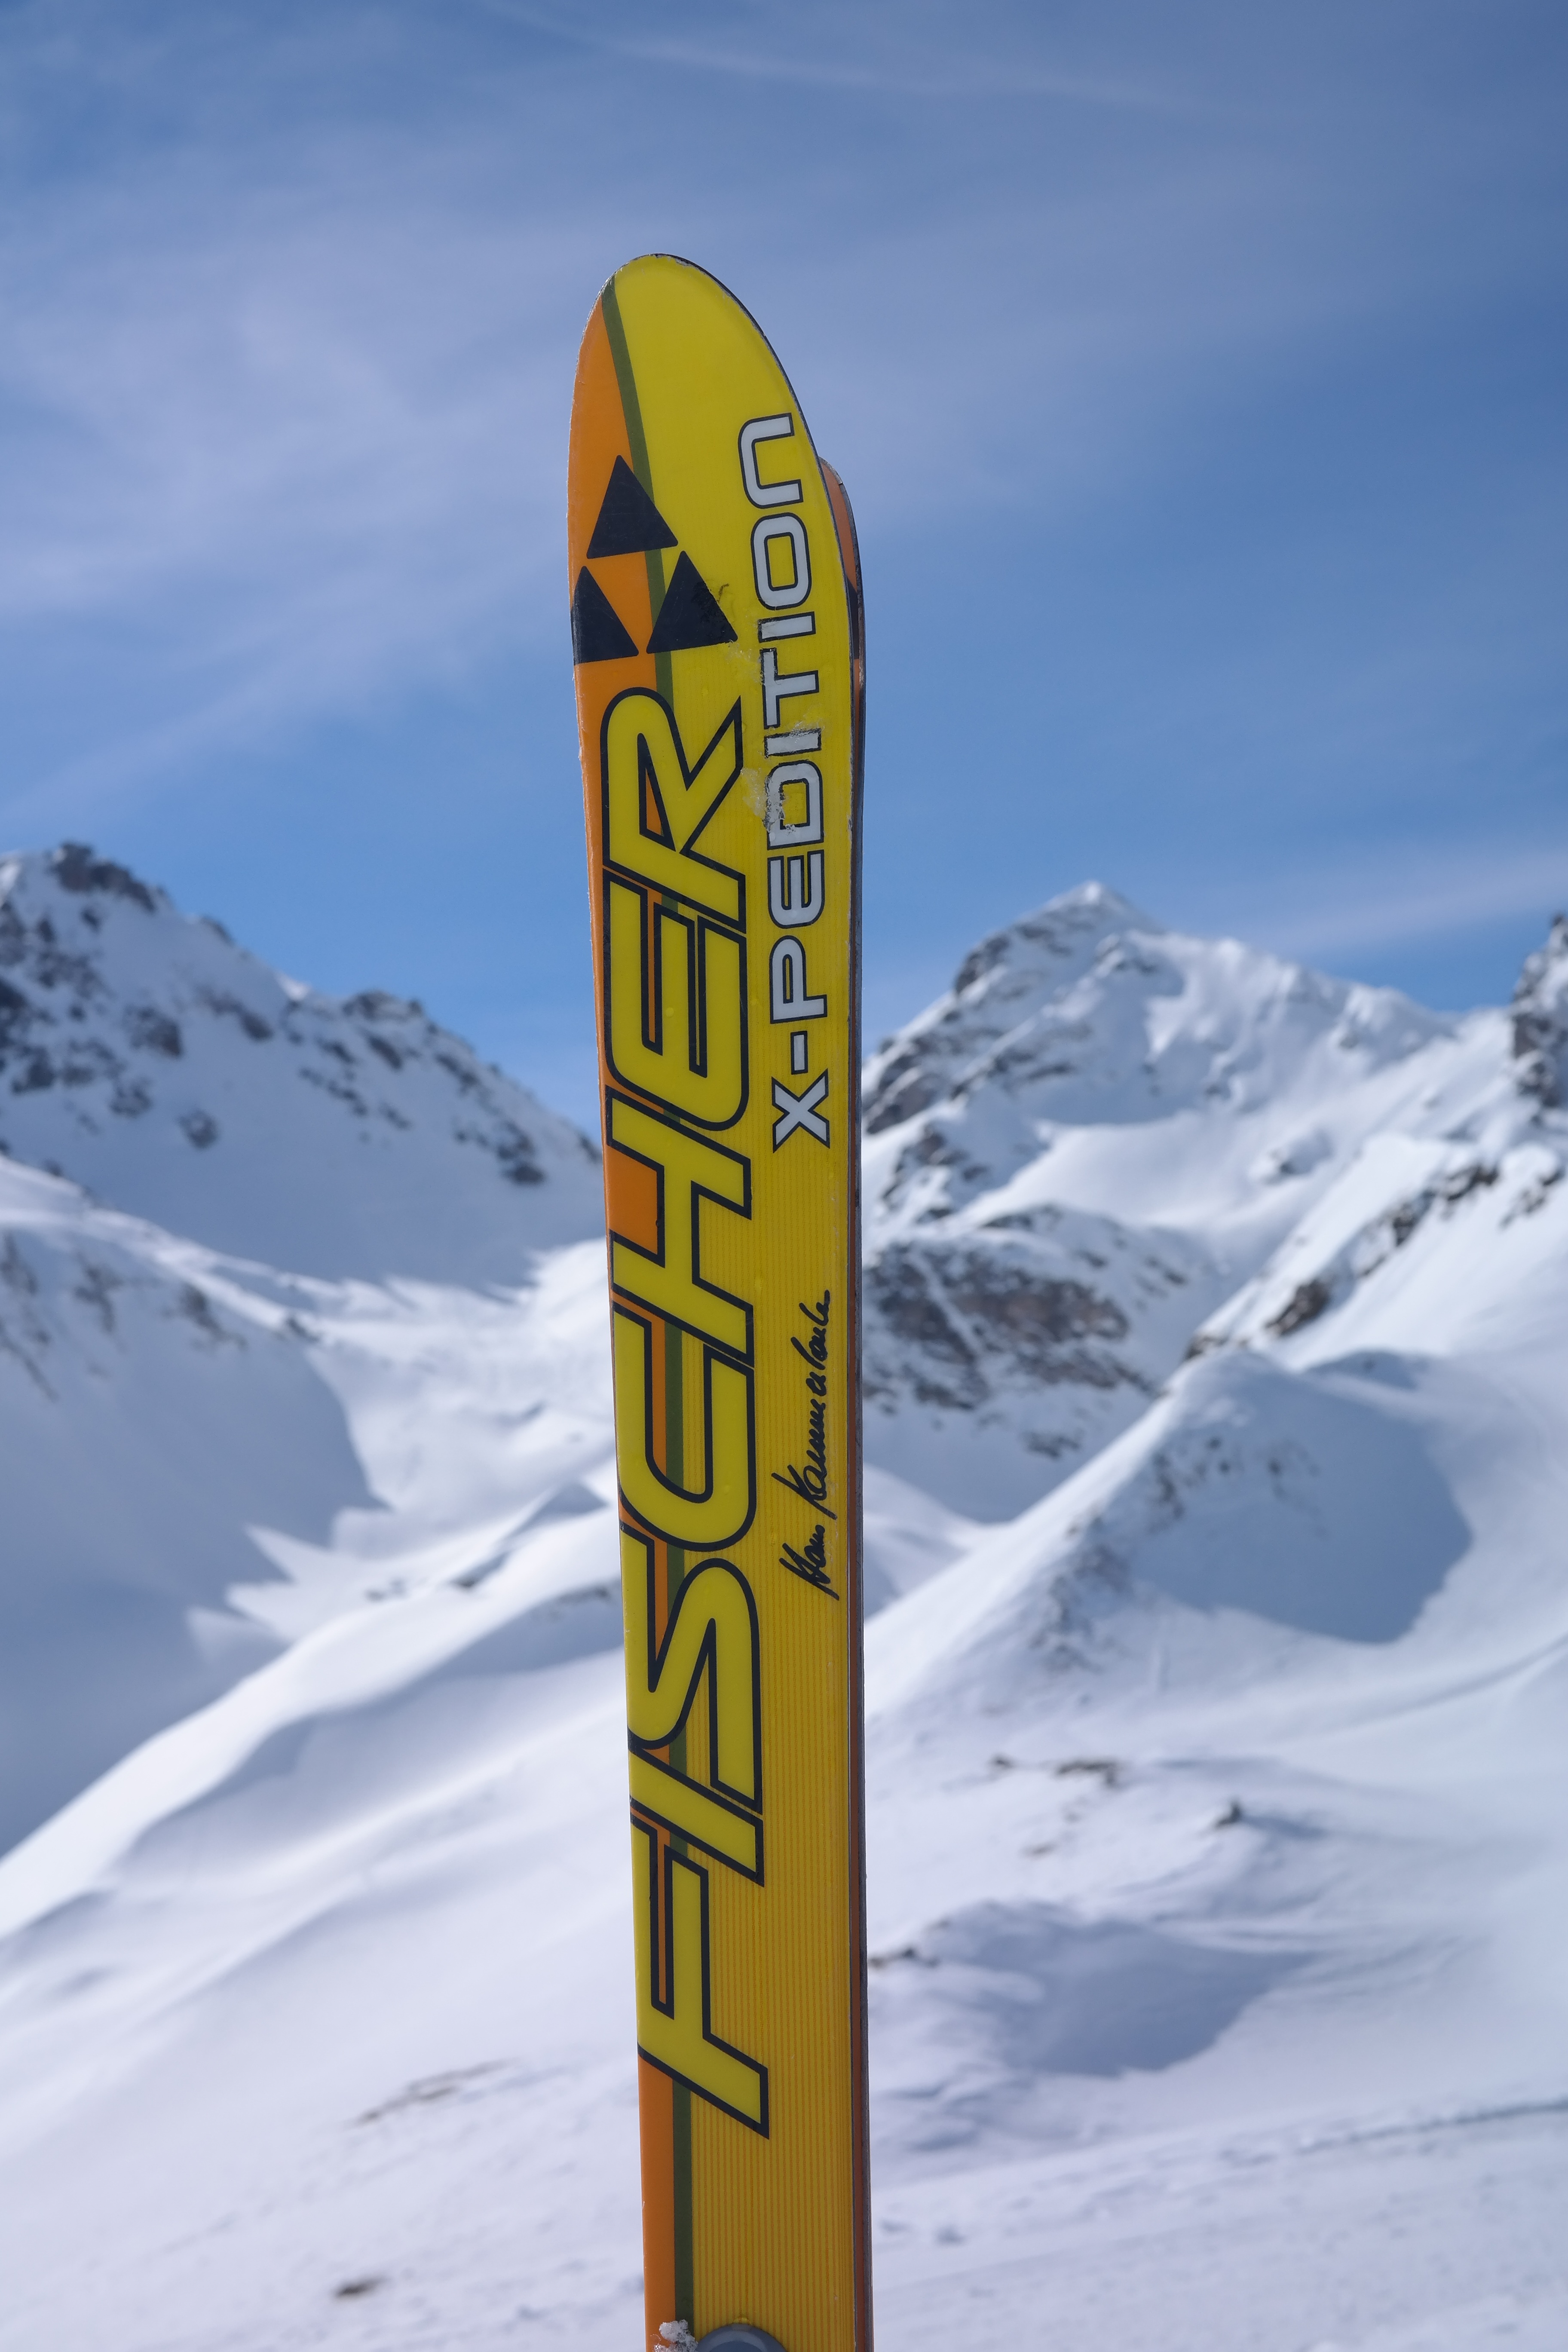
mountain, snow, winter, mountain range, weather, blue, yellow, snowboard, skiing, sports equipment, winter sport, downhill, ski, snowboarding, fischer, ski area, ski equipment, touring skis, surreptitious advertising, fischer ski, pizol, alpine skiing, atmosphere of earth, surfing equipment and supplies